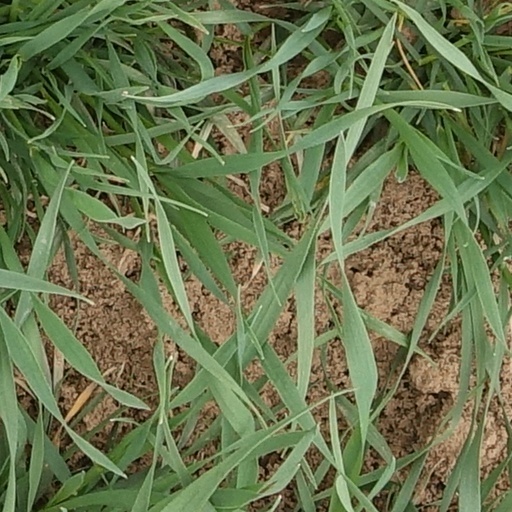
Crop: wheat